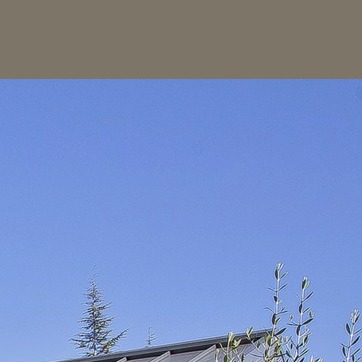
Material: sky